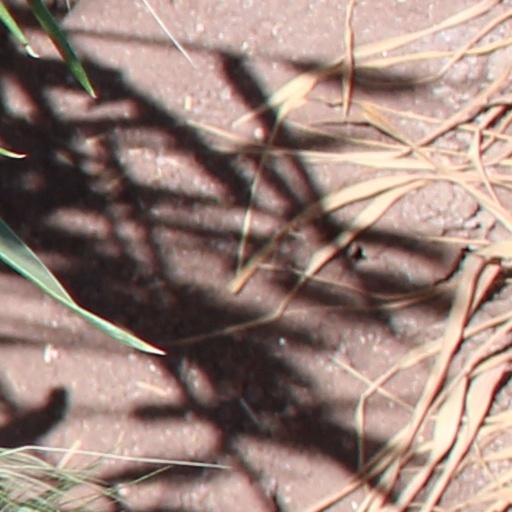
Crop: wheat